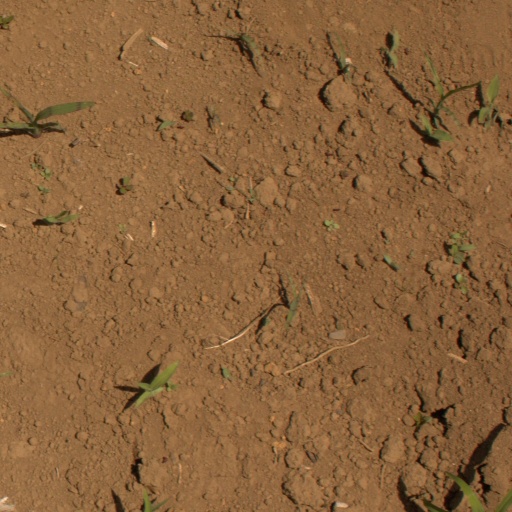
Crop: Jerusalem artichoke